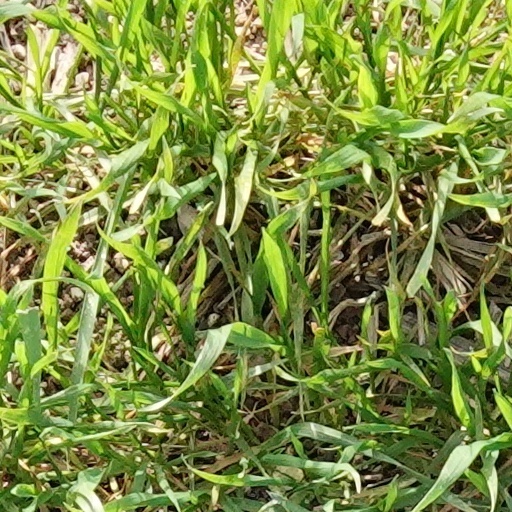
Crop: wheat